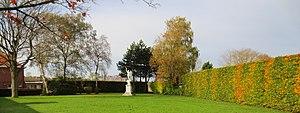
Sint-Eloois-Winkel
Winkel-Saint-Éloi en français, Sint-Eloois-Winkel en néerlandais est une section de la commune belge de Ledeghem, en province de Flandre-Occidentale. Jusqu'en 1977, c'était une commune à part entière.